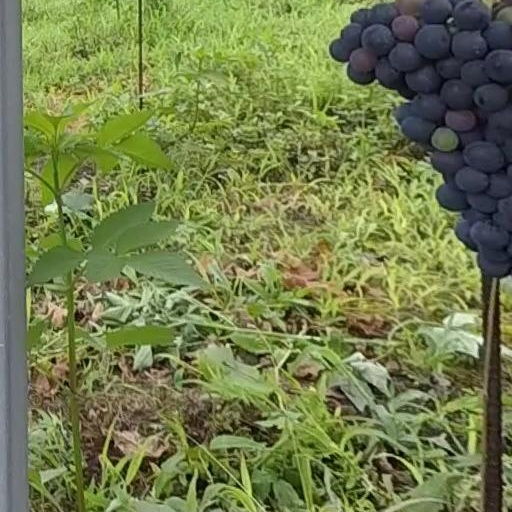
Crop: grape